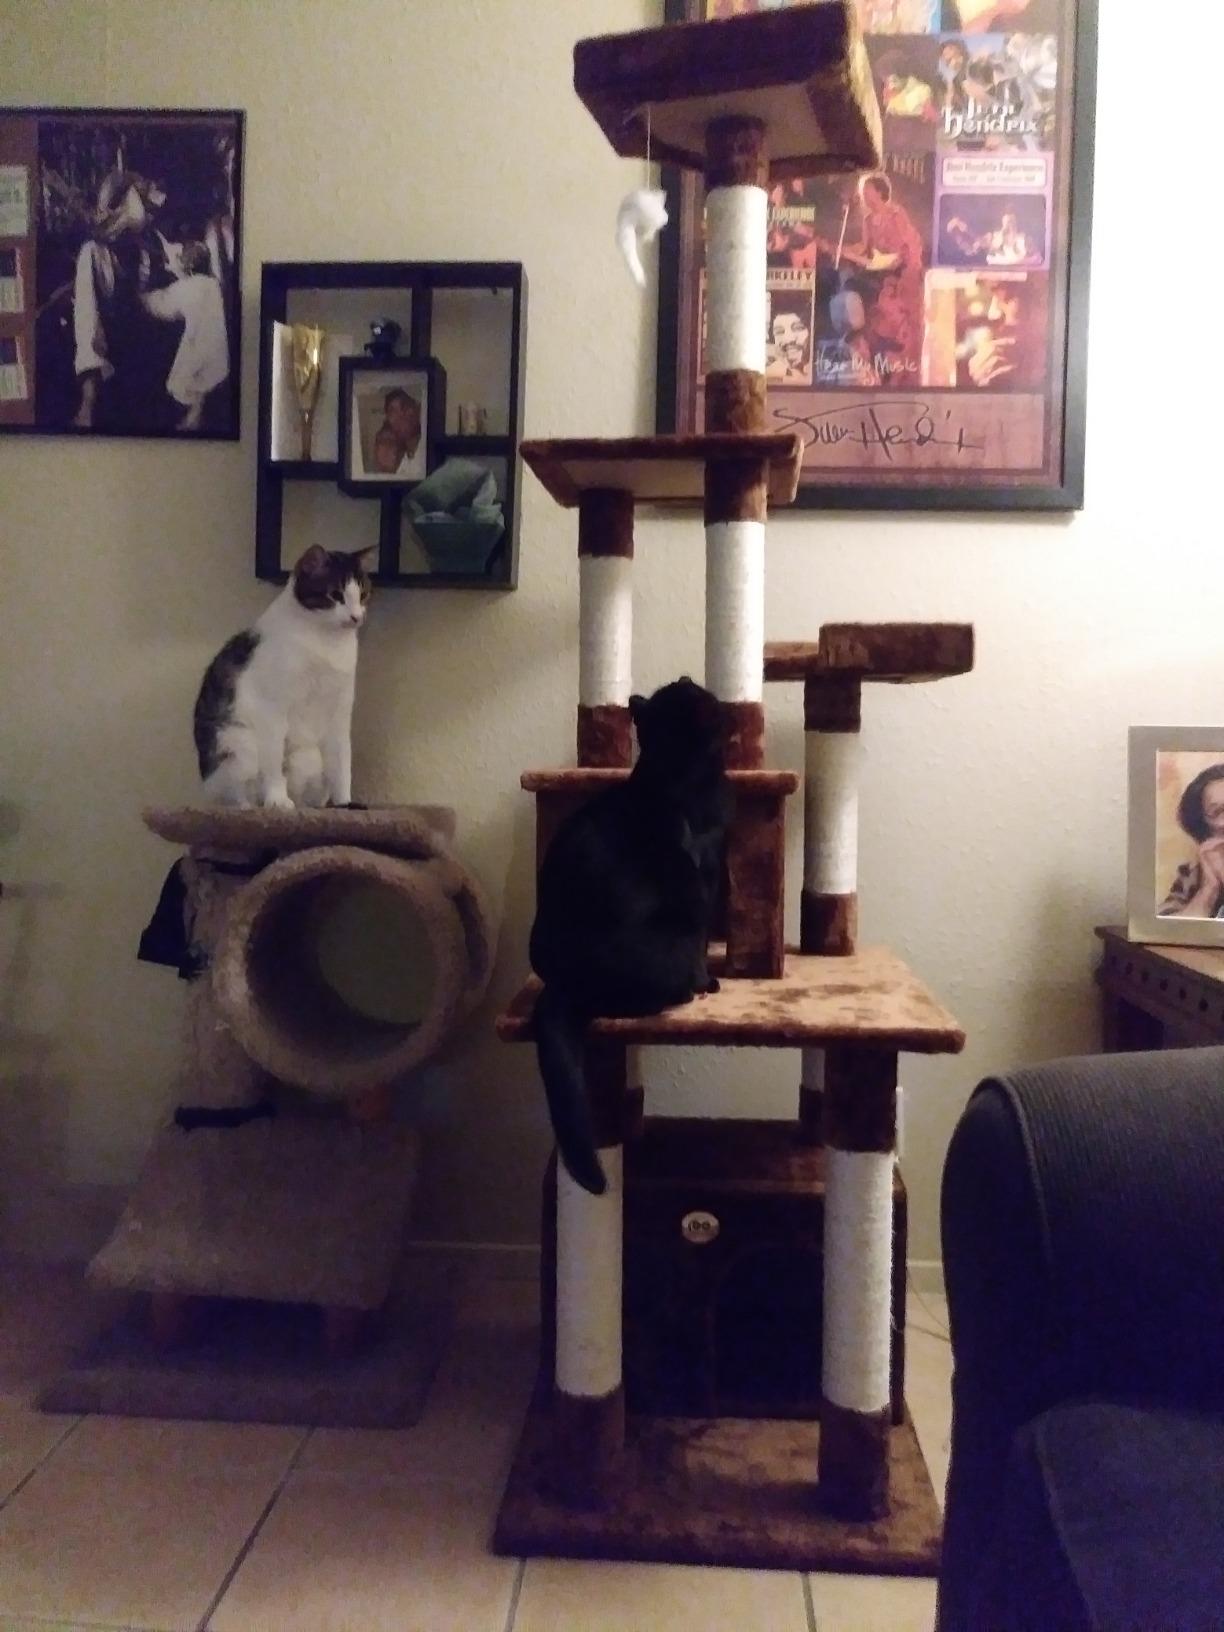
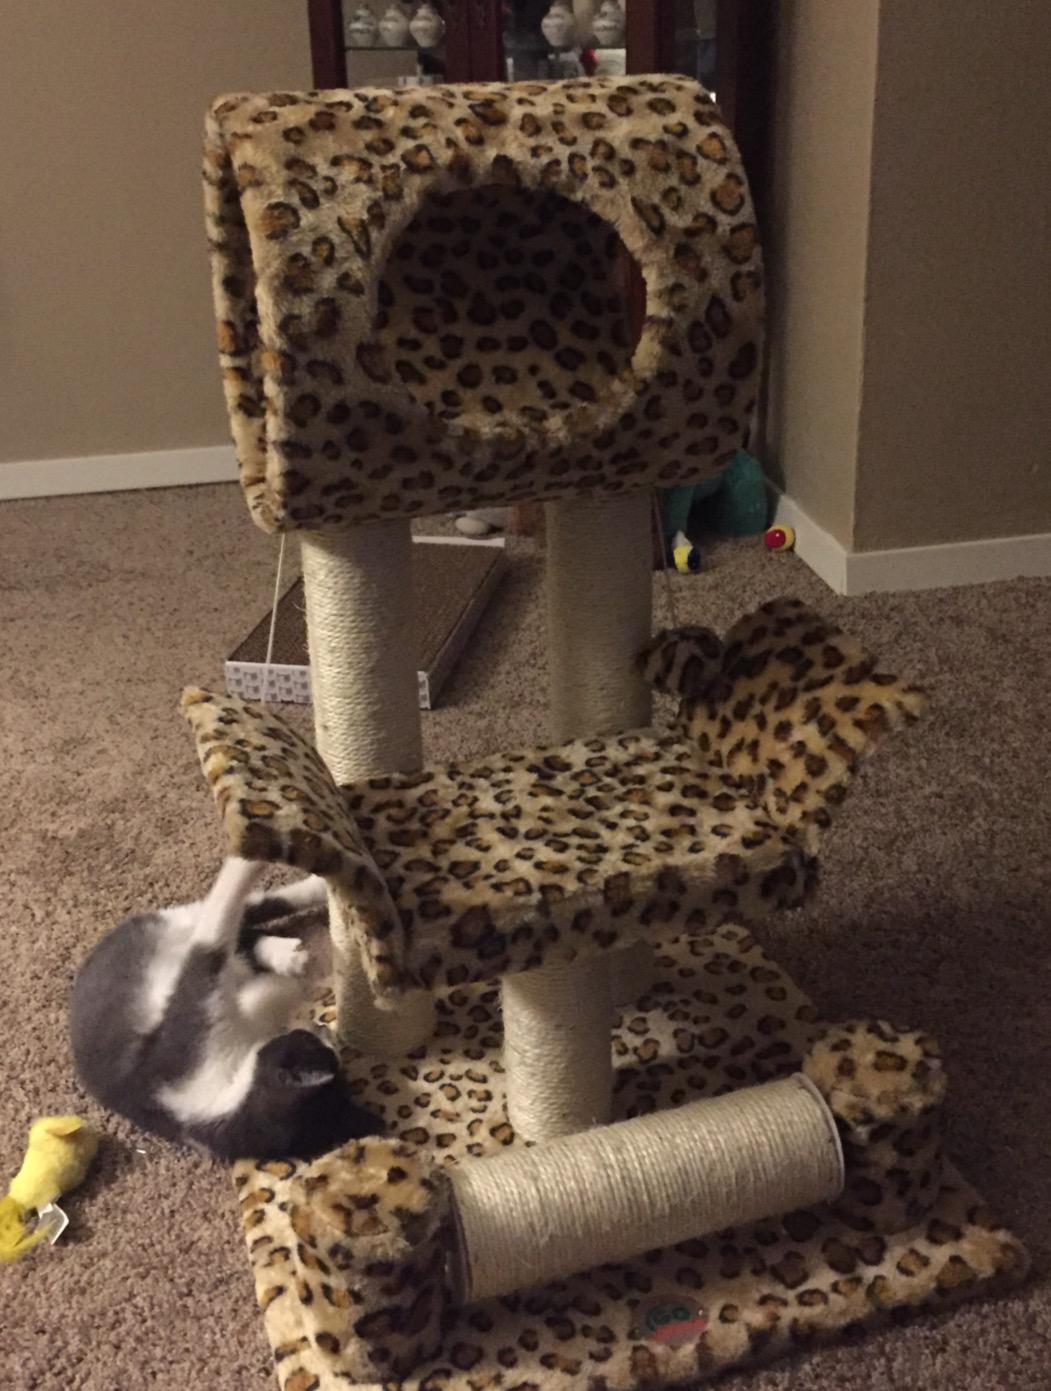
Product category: items_cat tree
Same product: no